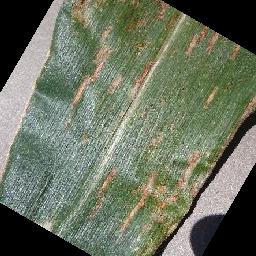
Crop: corn
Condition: (maize)_cercospora_spot_gray_spot